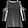
Label: Shirt